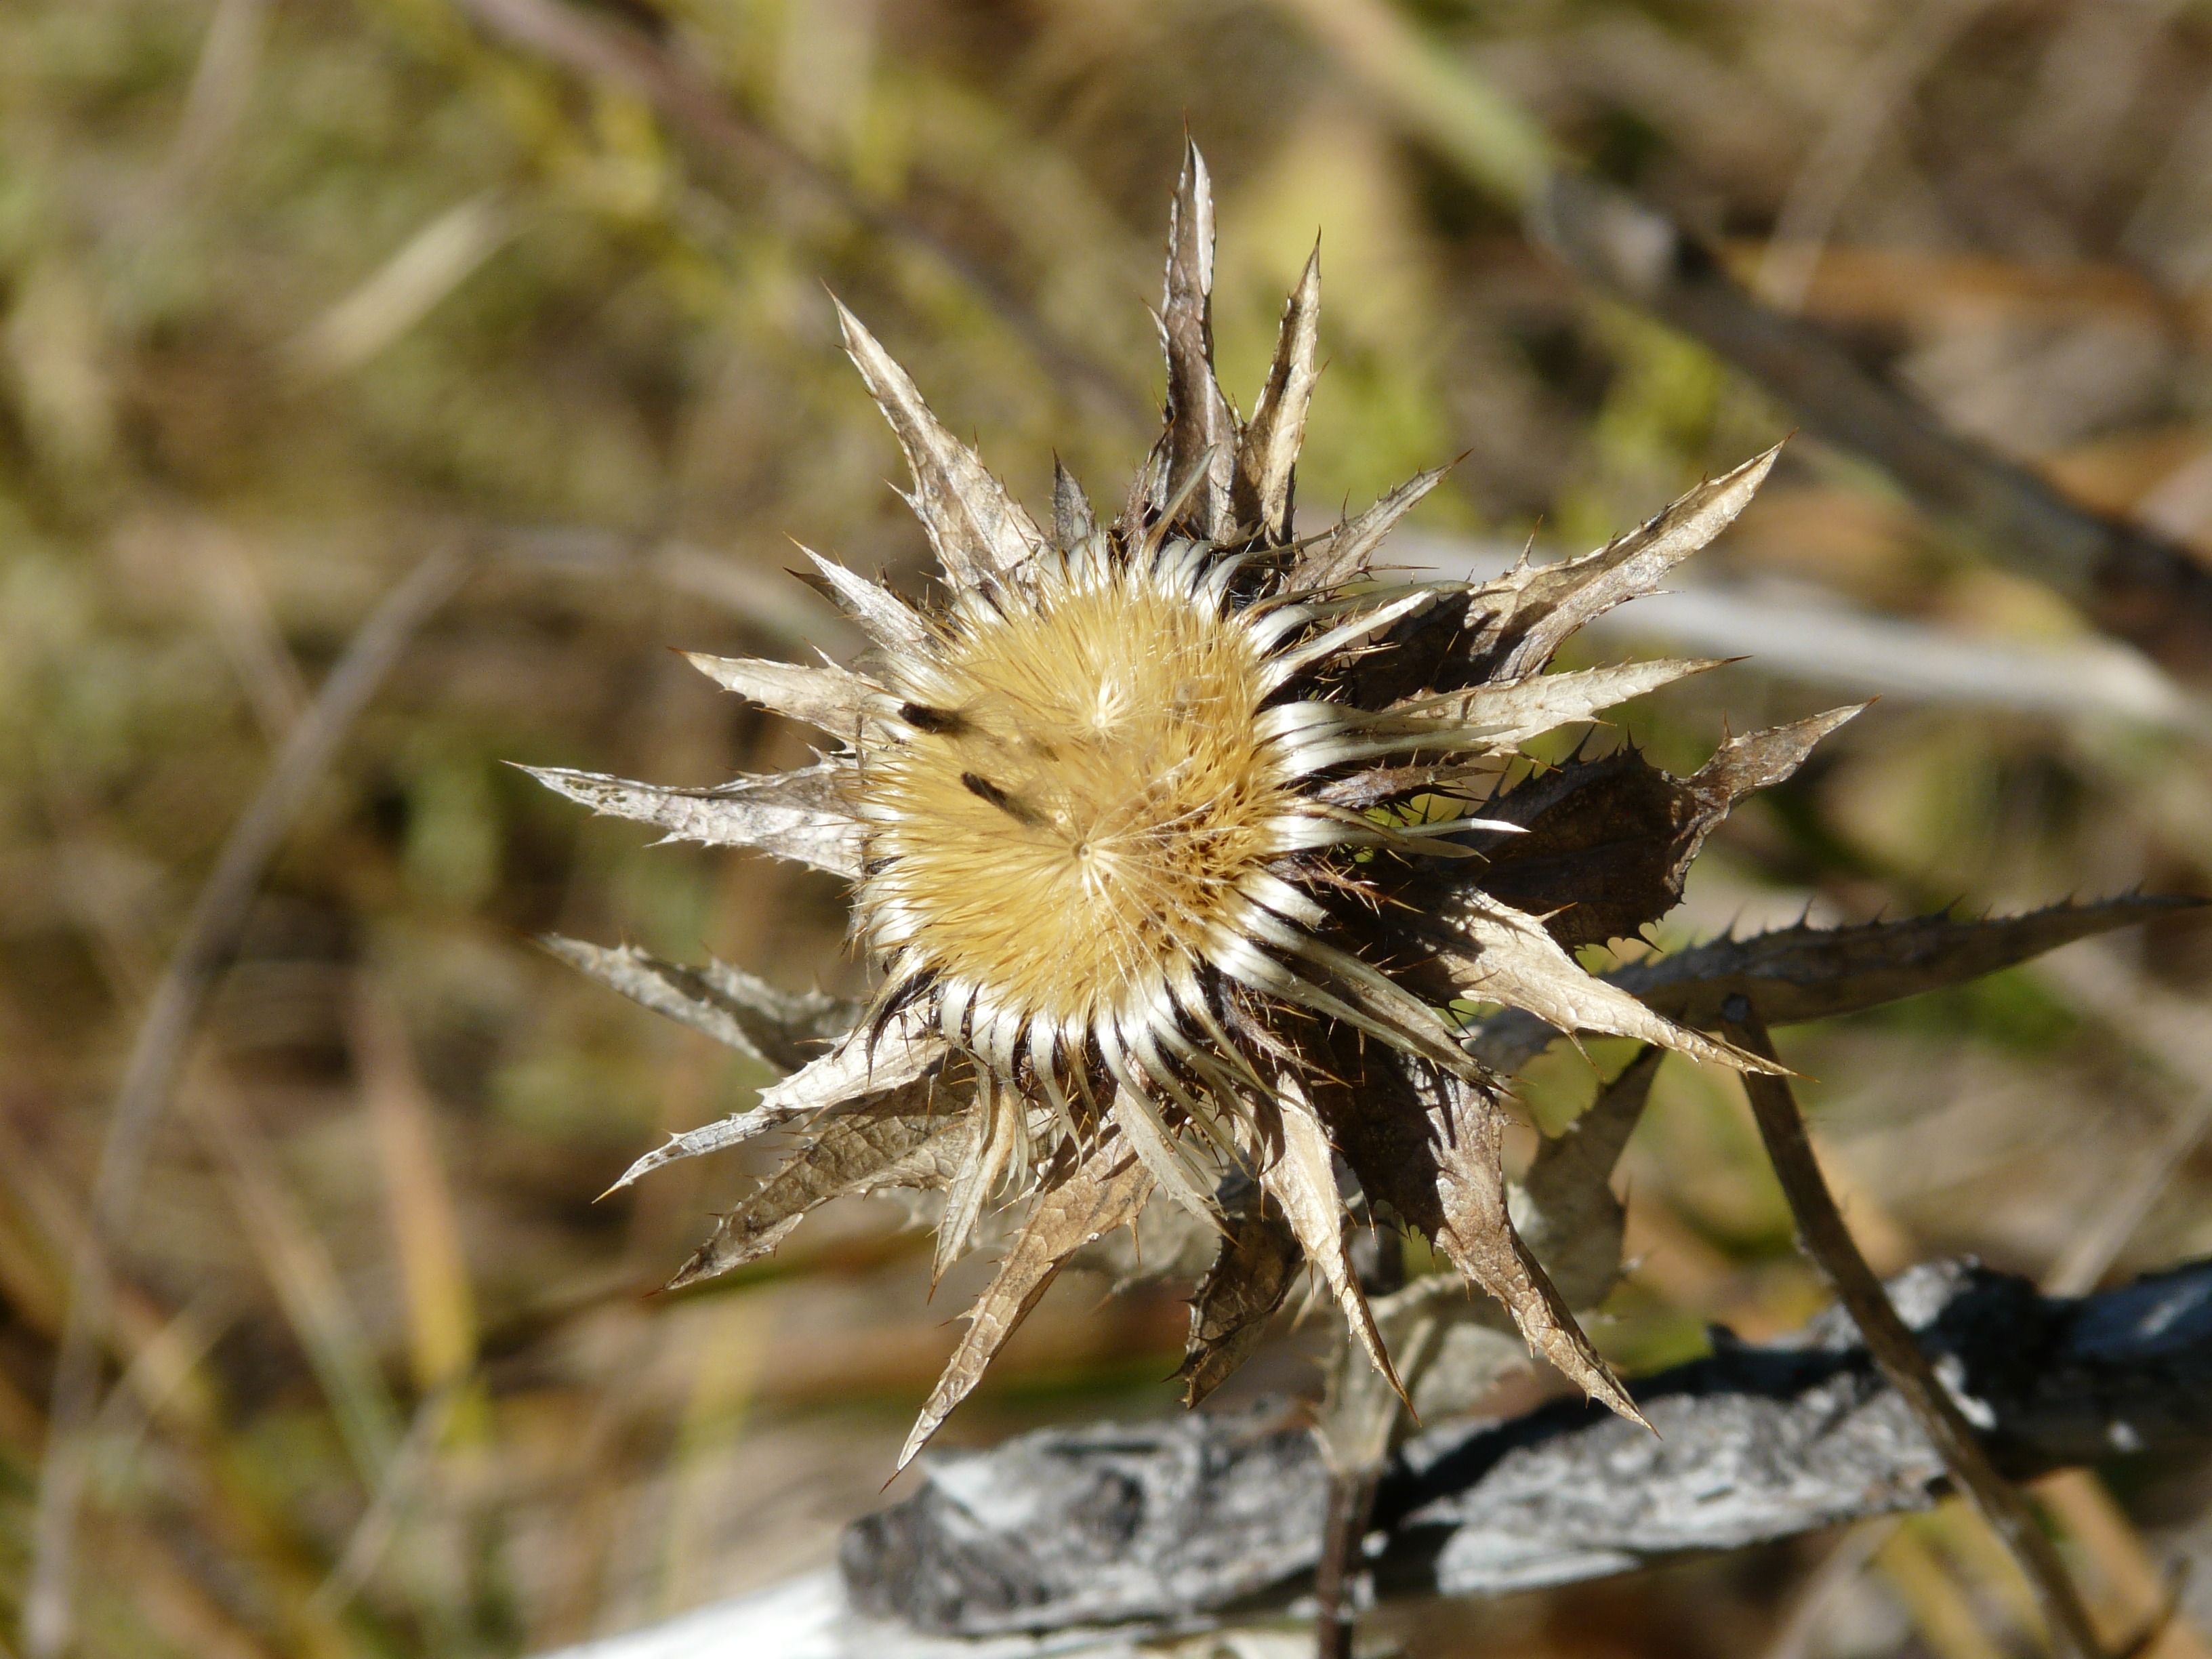
nature, plant, photography, flower, produce, botany, flora, fauna, wildflower, close up, silver, asteraceae, thistle, faded, silvery, composites, macro photography, flowering plant, daisy family, inflorescences, carlina vulgaris, involucral bracts, land plant, thorns spines and prickles, gold thistle, nasty weather thistle, small weather thistle, carlina